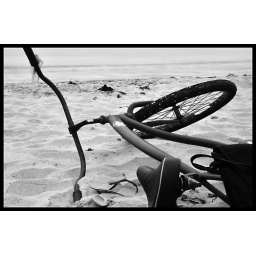
A bike in sand